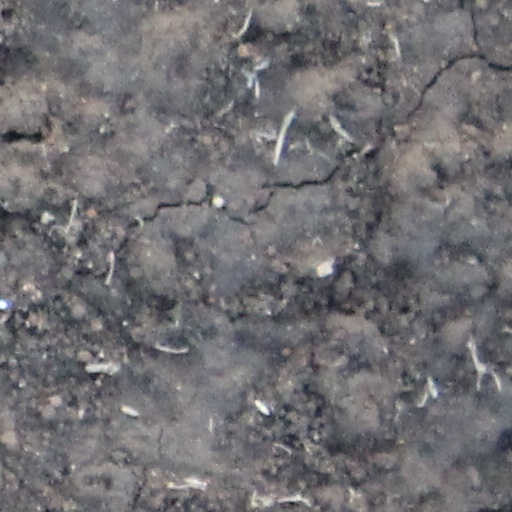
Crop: wheat